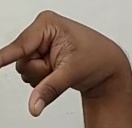
ASL sign: Q